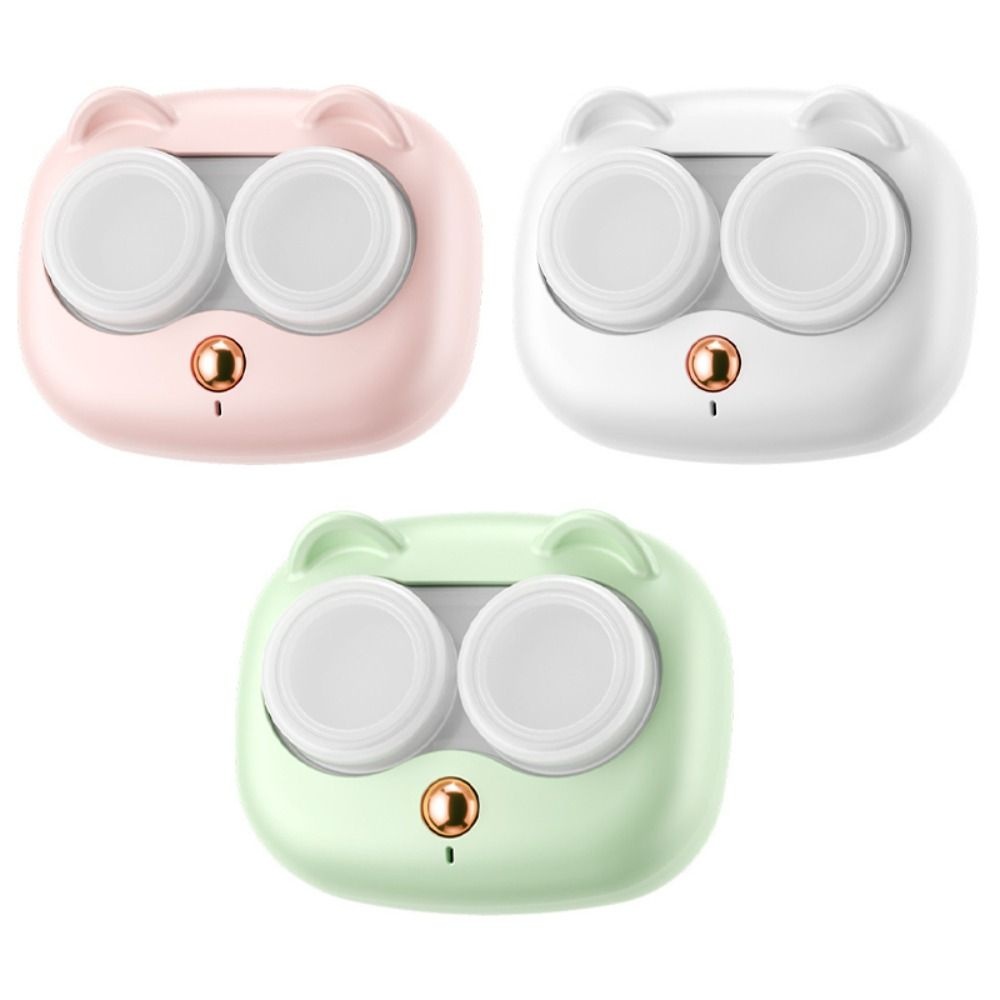
Ultrasonic Contact Lens Cleaner – Deep Clean, Gentle Care, Crystal Clear Vision
No More Rubbing, No More Residue – Just Sparkling Clean Lenses in Minutes Say goodbye to manual scrubbing and hello to effortless lens care with the Ultrasonic Contact Lens Cleaner. This compact, high-frequency cleaner removes tear proteins, dirt, and debris using advanced ultrasonic technology that gently refreshes your lenses without causing damage. The portable design features a removable cleaning box, making it perfect for travel or daily use at home. Simply add your solution, press a button, and enjoy professionally cleaned lenses in just minutes. Whether you wear soft or hard lenses, it delivers clarity, comfort, and confidence with every clean. Ultrasonic Deep Cleaning – Effectively removes tear proteins, dust, and deposits for healthier eyes. Zero Damage to Lenses – Gentle vibration technology protects lens shape and quality. Portable and Travel-Friendly – Compact size with a detachable box for easy use on the go. Quick and Easy to Use – One-button operation with fast, quiet cleaning in just minutes. Compatible with All Lens Types – Suitable for soft, hard, colored, or RGP contact lenses. Hygienic and Efficient – Reduces risk of eye irritation and infection through deeper cleaning. Rechargeable and Eco-Friendly – USB-powered for cordless convenience and reusable performance.
Category: Health & Beauty > Personal Care > Vision Care > Contact Lens Care > Contact Lens Care Kits